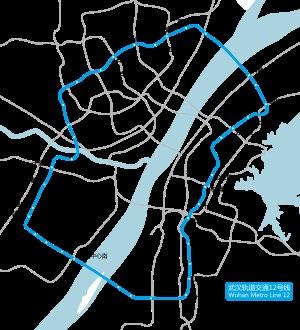
Le métro de Wuhan est l'un des systèmes de transport en commun de Wuhan, capitale de la province du Hubei, au centre de la République populaire de Chine. Depuis 2018, le réseau compte 9 lignes.